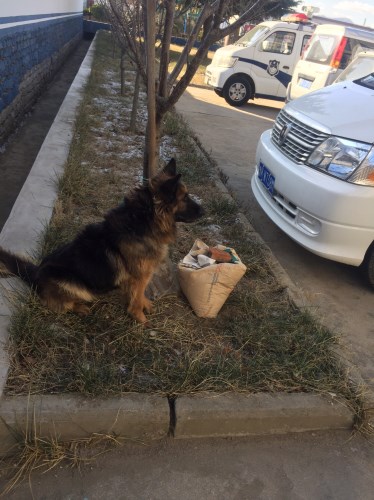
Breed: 2594-n000109-Border_collie